Viridis Visconti

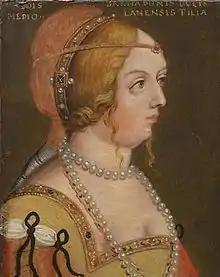
Portrait of Viridis Visconti by Anton Boys

Viridis Visconti (1354–1414) was an Italian noblewoman. Her marriage to Leopold III, Duke of Austria, Viridis was Duchess consort of Austria, Styria and Carinthia, she was also Countess consort of Tyrol.